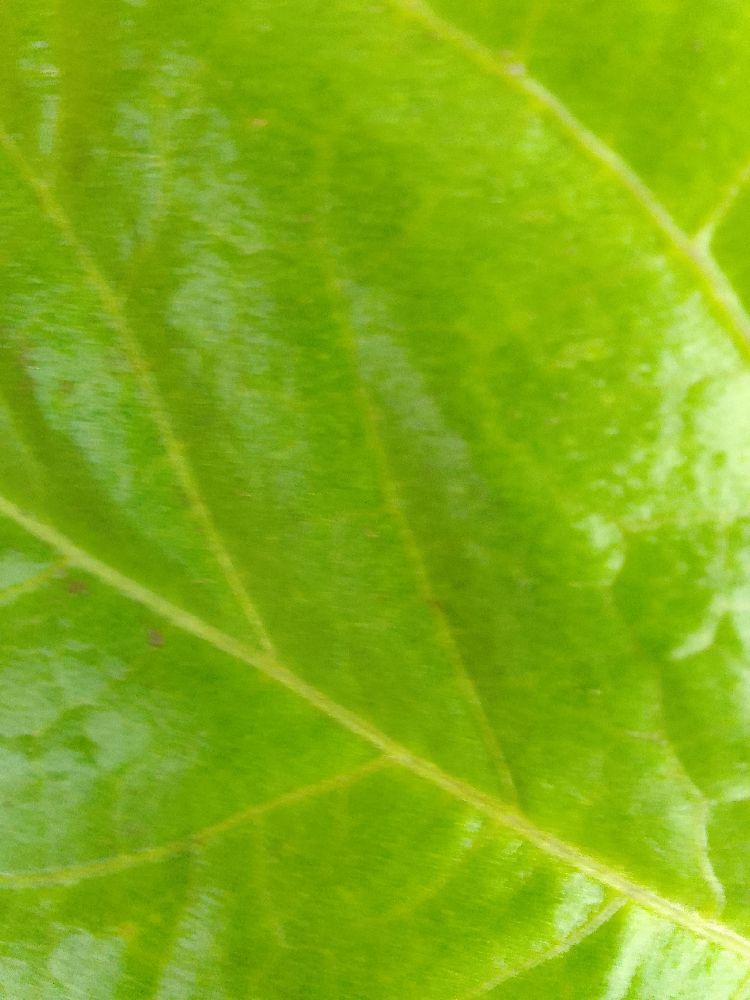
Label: healthy